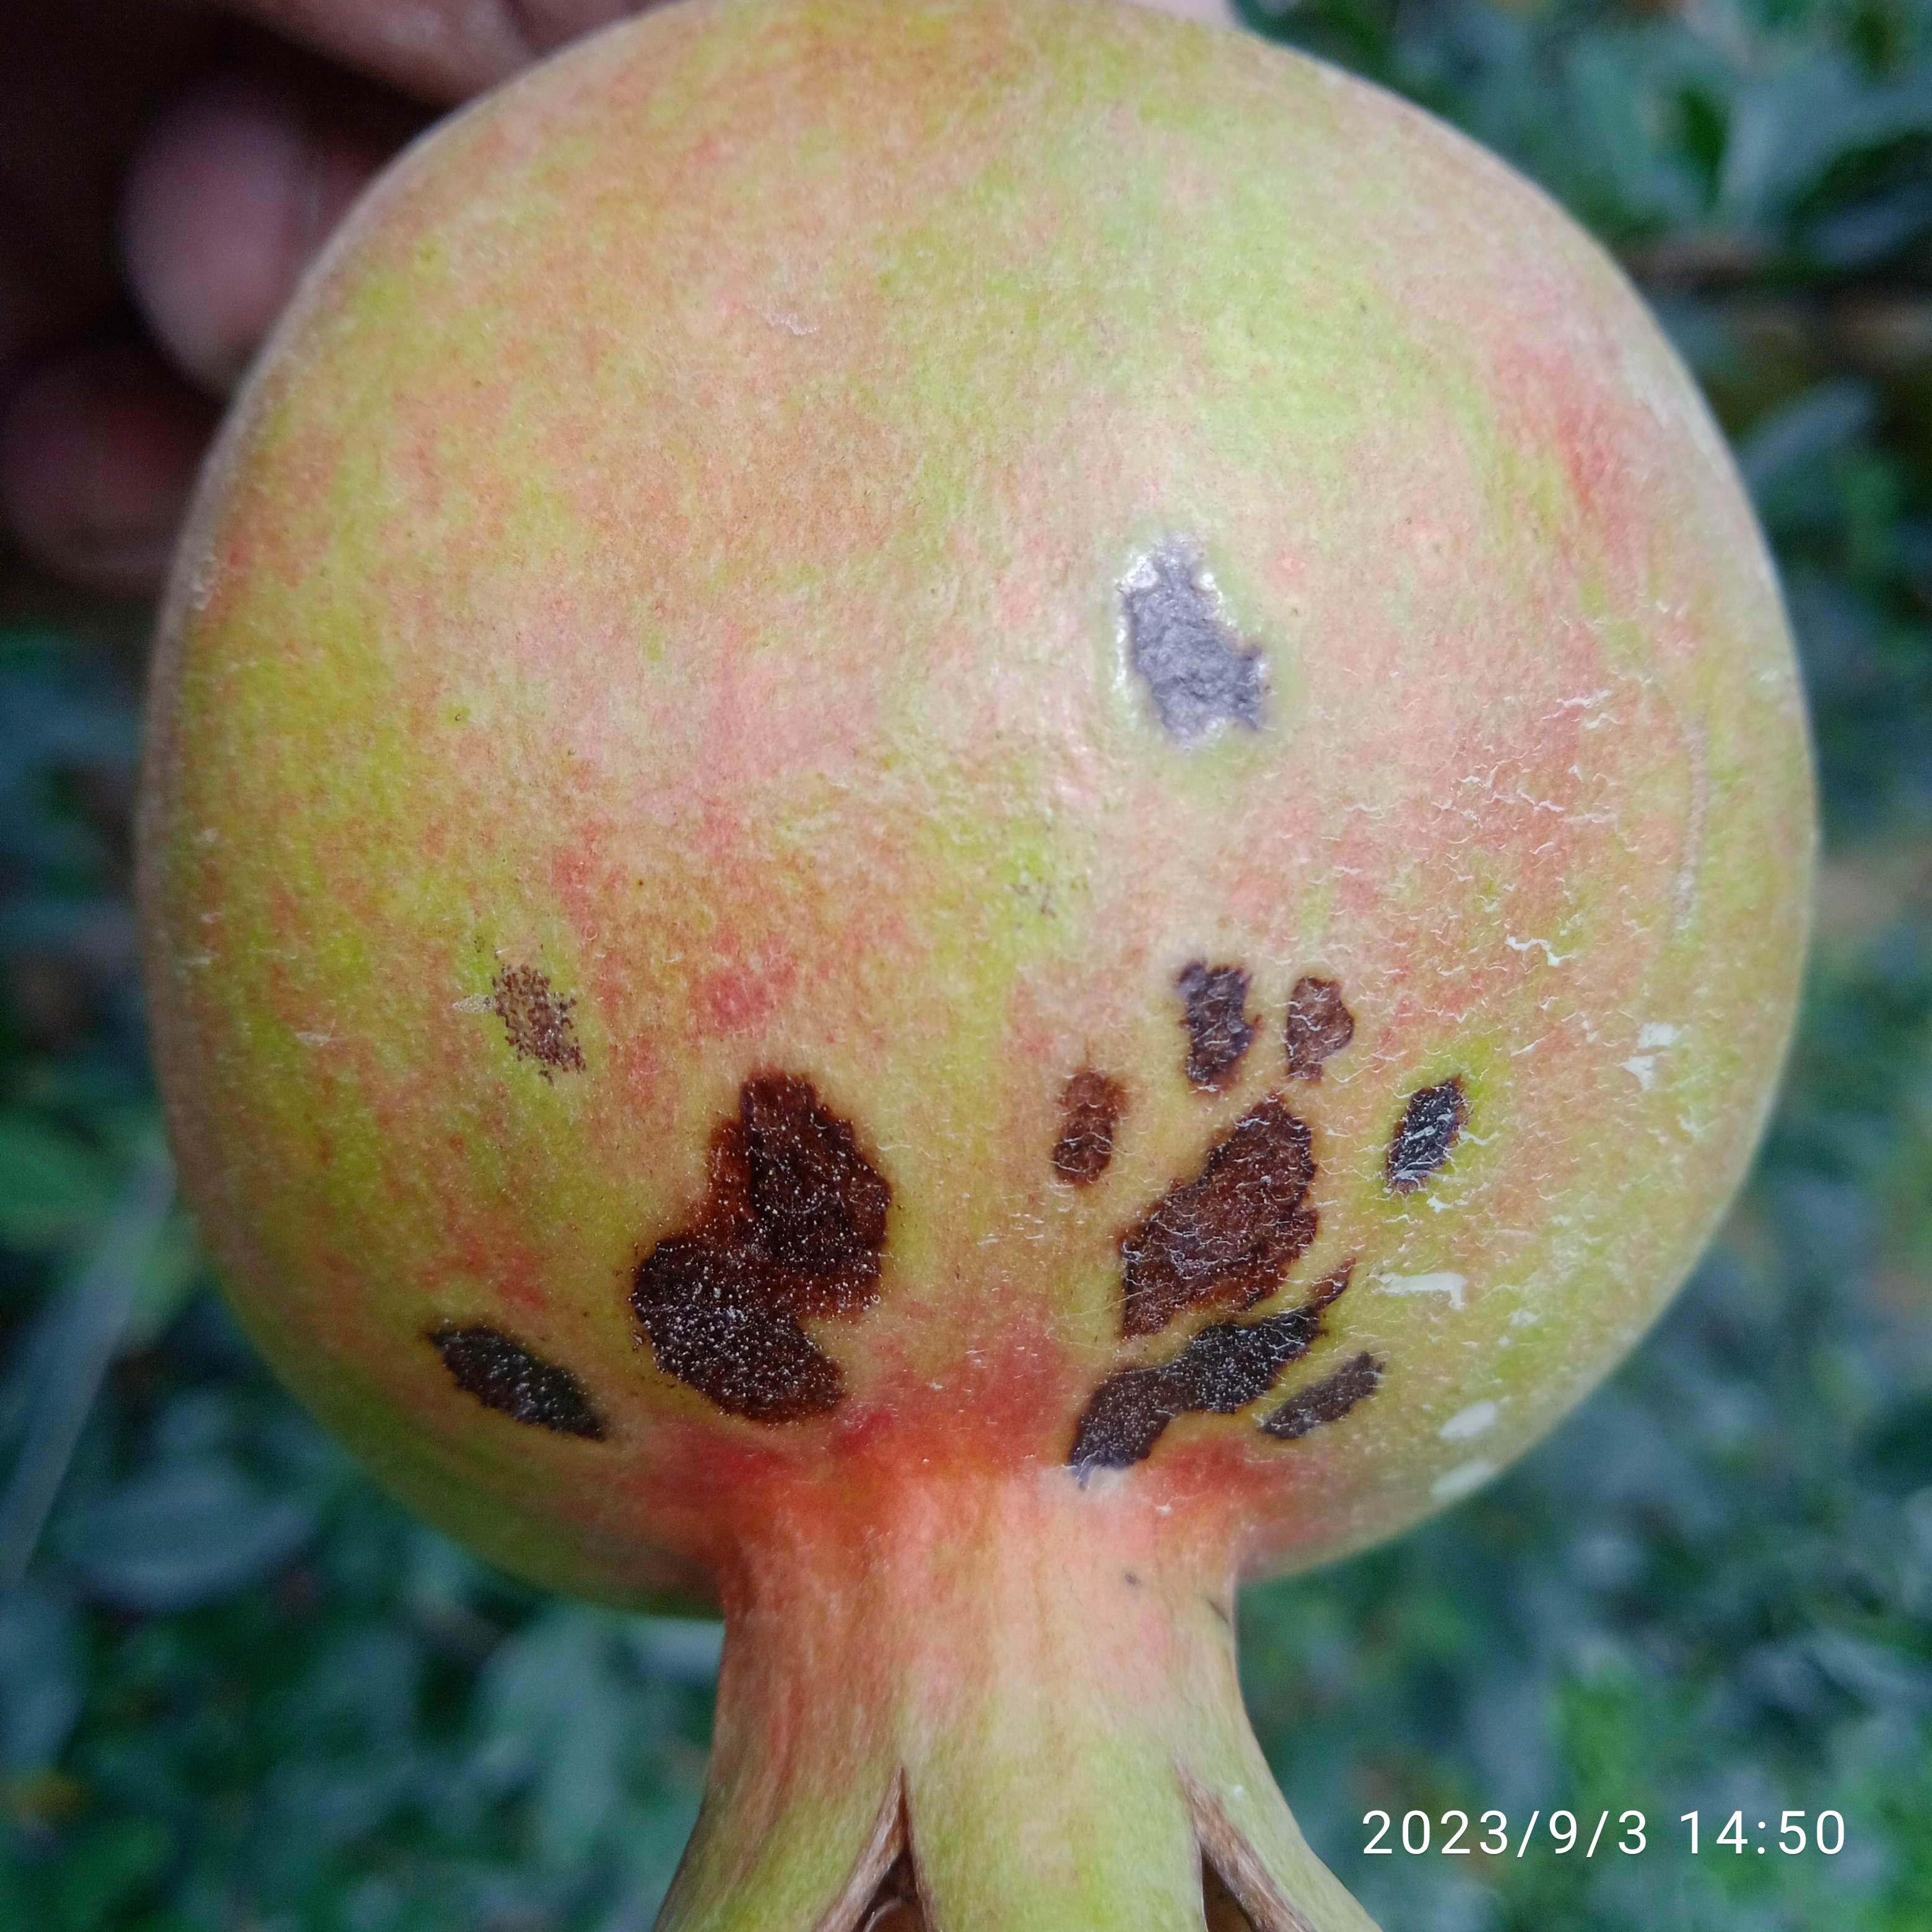
Label: Anthracnose